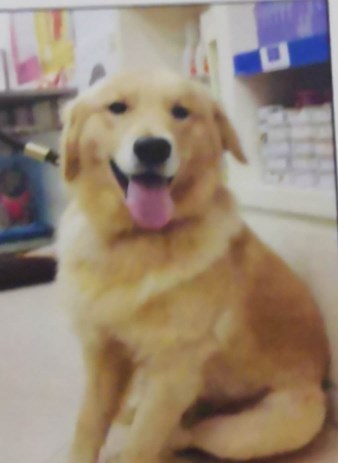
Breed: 5355-n000126-golden_retriever